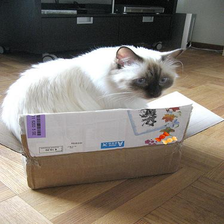
Species: cat
Breed: Birman